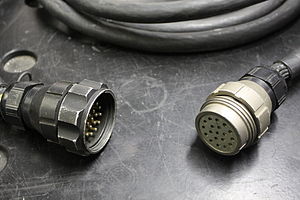
Socapex
Socapex, 19-pin stik.
Socapex stik er 19-pin elektriske konnektorer, der anvendes i film, tv og scenebelysning at opsige enderne af en multikabelinstallationer. De er koblet med seks levende stifter, seks neutrale pins, og seks jordstifter. Den sidste pin er et center pin, der bruges til at hjælpe den mandlige ende af stikket justeret korrekt med en kvindelig beholder. Mens "Socapex" er et varemærke ejet af Amphenol-Socapex, er det blevet en generisk betegnelse for denne type stik.